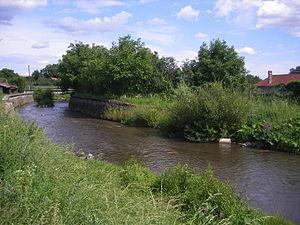
Le Bodva est une rivière de 113 kilomètres passant en Slovaquie et en Hongrie. Il prend sa source dans les monts Métallifères slovaques et se jette dans la rivière Sajó.